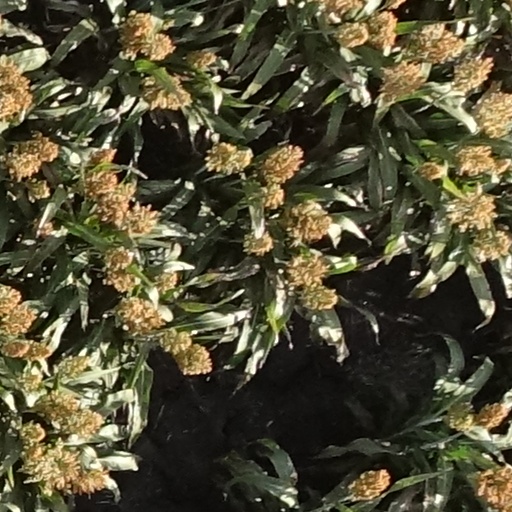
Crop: sorghum